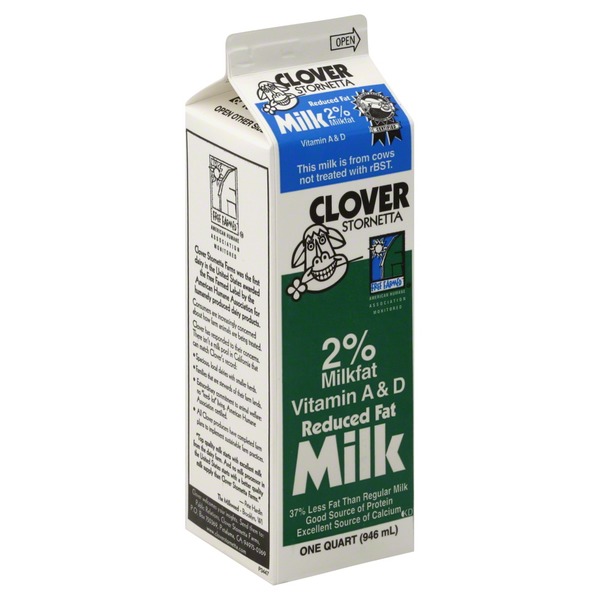
Label: cardboard